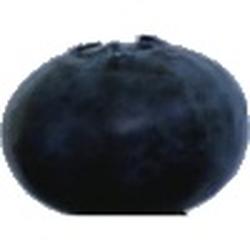
Label: Blueberry